Eurobeat

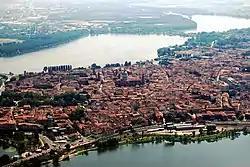
The majority of Eurobeat labels have been based in Northern Italy, including Lugagnano, Brescia and Mantua (pictured)

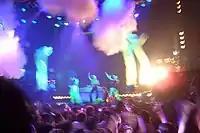
Velfarre, a discothèque located in Tokyo, was considered a mecca of Eurobeat during the 1990s and 2000s.

In the early 1990s, Eurobeat's popularity was gradually decreasing in Japan. Two Japanese men, namely Masato "Max" Matsuura the owner and a managing director of Avex a small import record shop at the time, decided to release a compilation CD. They went to Italy and met Giancarlo Pasquini (later known as Dave Rodgers), then a member of the Italo disco band Aleph. Together they restarted in the end of 1990 the "Super Eurobeat" compilation, which was beforehand an Italo-disco based CD series released by Beat Freak Label in 1990, a compilation CD which saw instant success and re-ignited Eurobeat's popularity in Japan. Avex also collaborated with foundational Eurobeat labels A-Beat C, Time, and Delta long after Eurobeat's mainstream popularity peak.